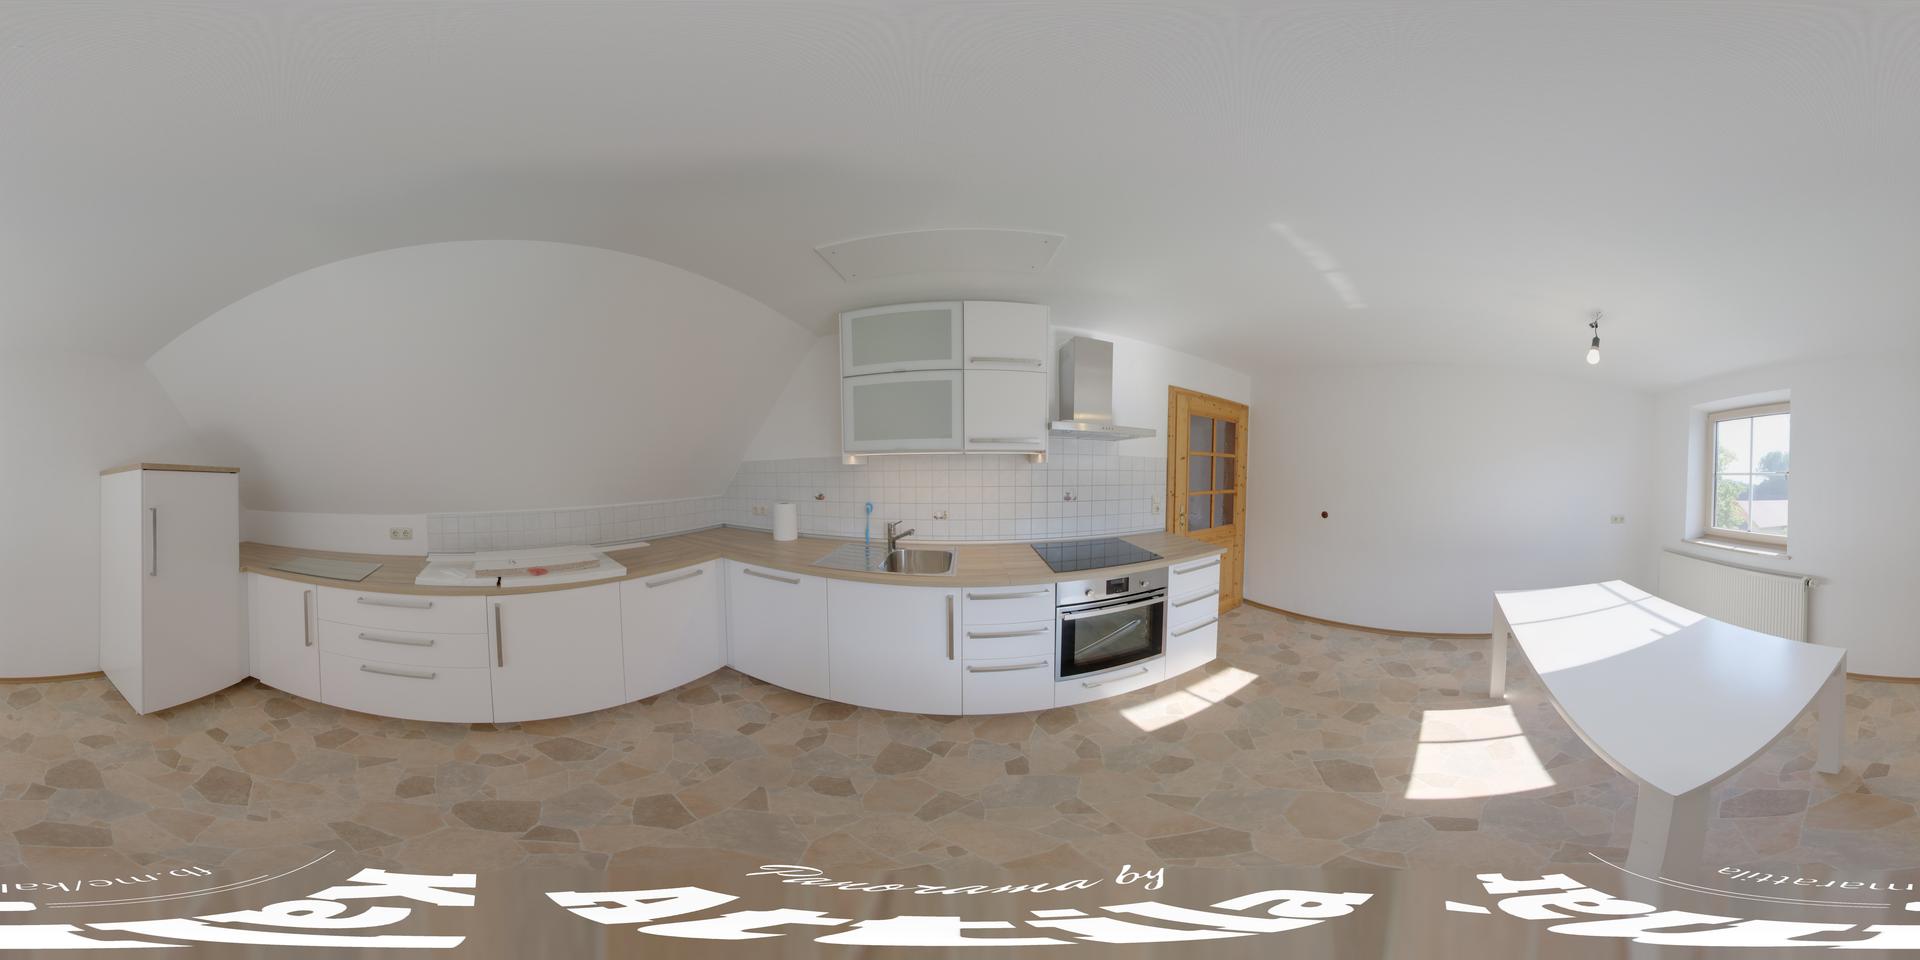
Referred object: the white cabinet by the window

Referred object: turn right to find the oven beneath the stovetop

Referred object: the oven to the right of the sink